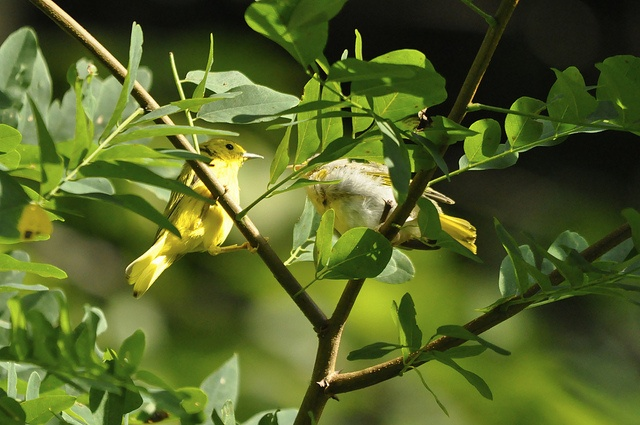
There are two little yellow birds in the tree.
a plant that has a yellow bird on it
Two birds are perched on branches of a tree.
a small tree with leaves and a bird resting on a perch
A thin tree with green leaves and a yellow bird on it